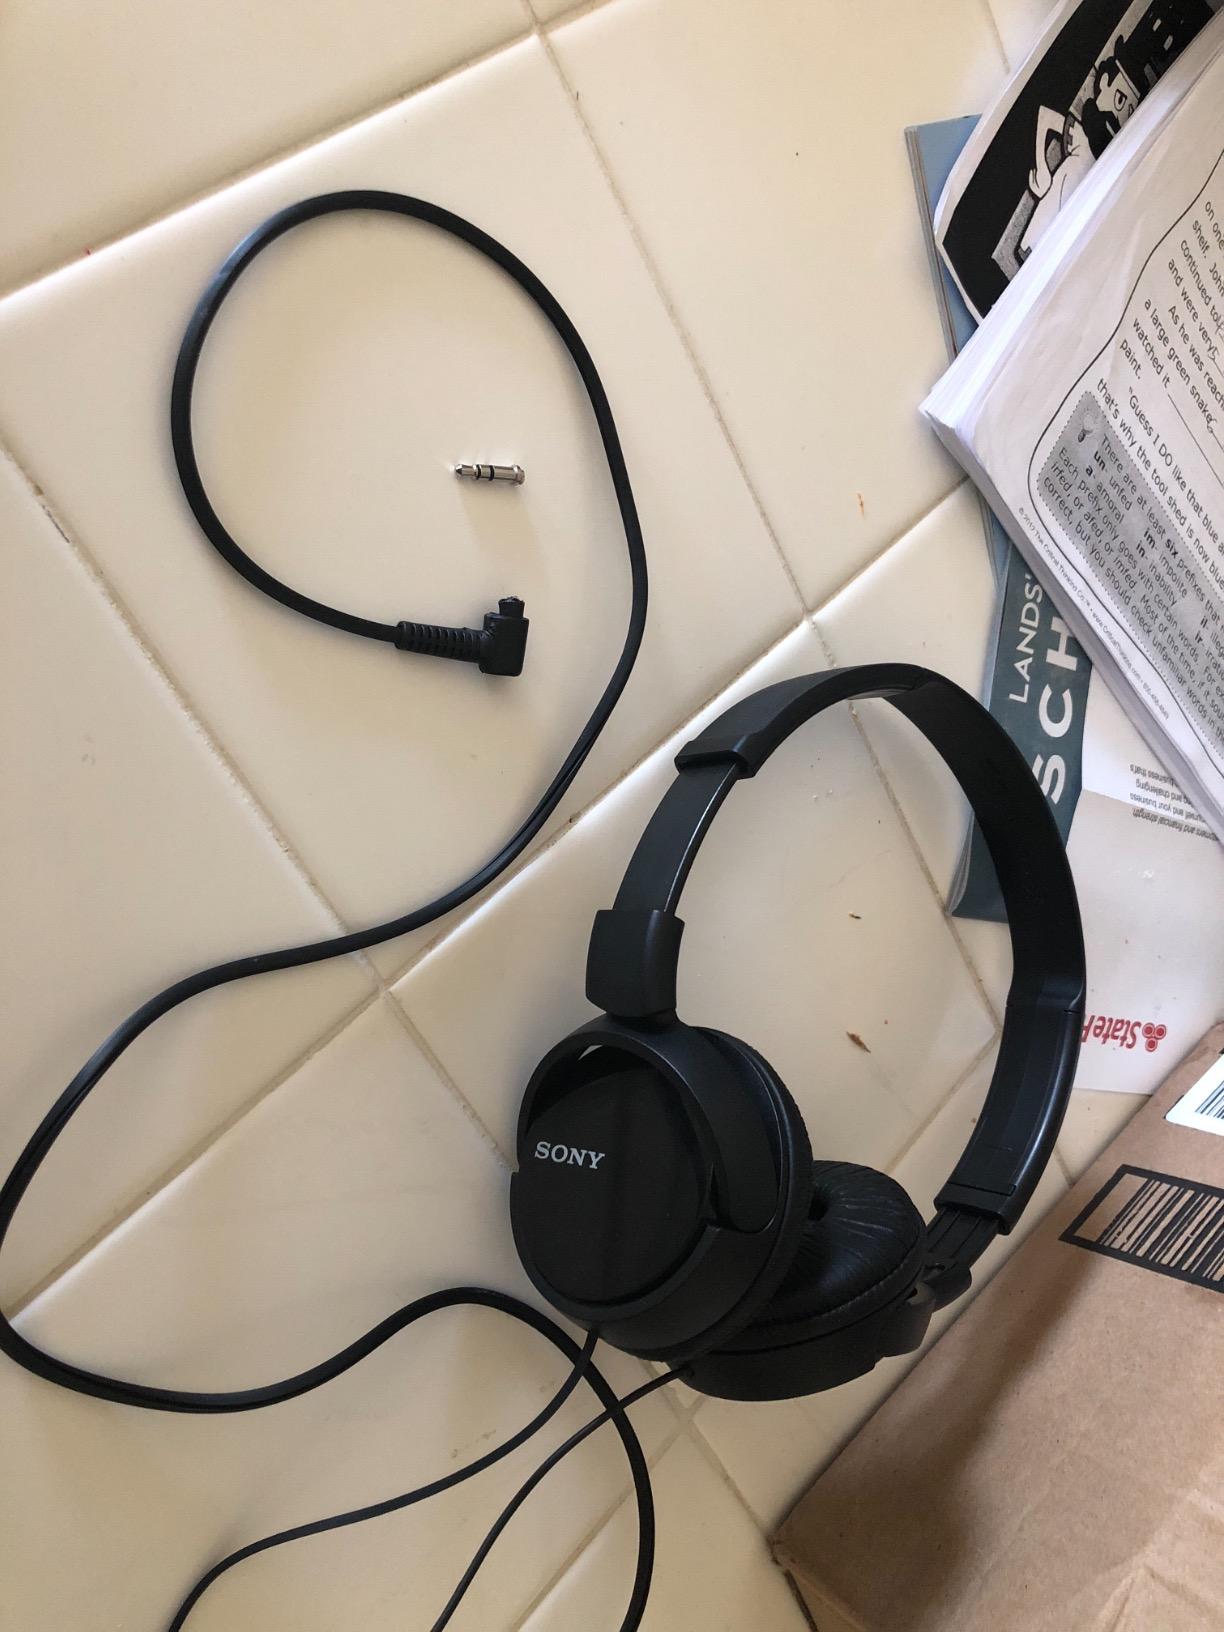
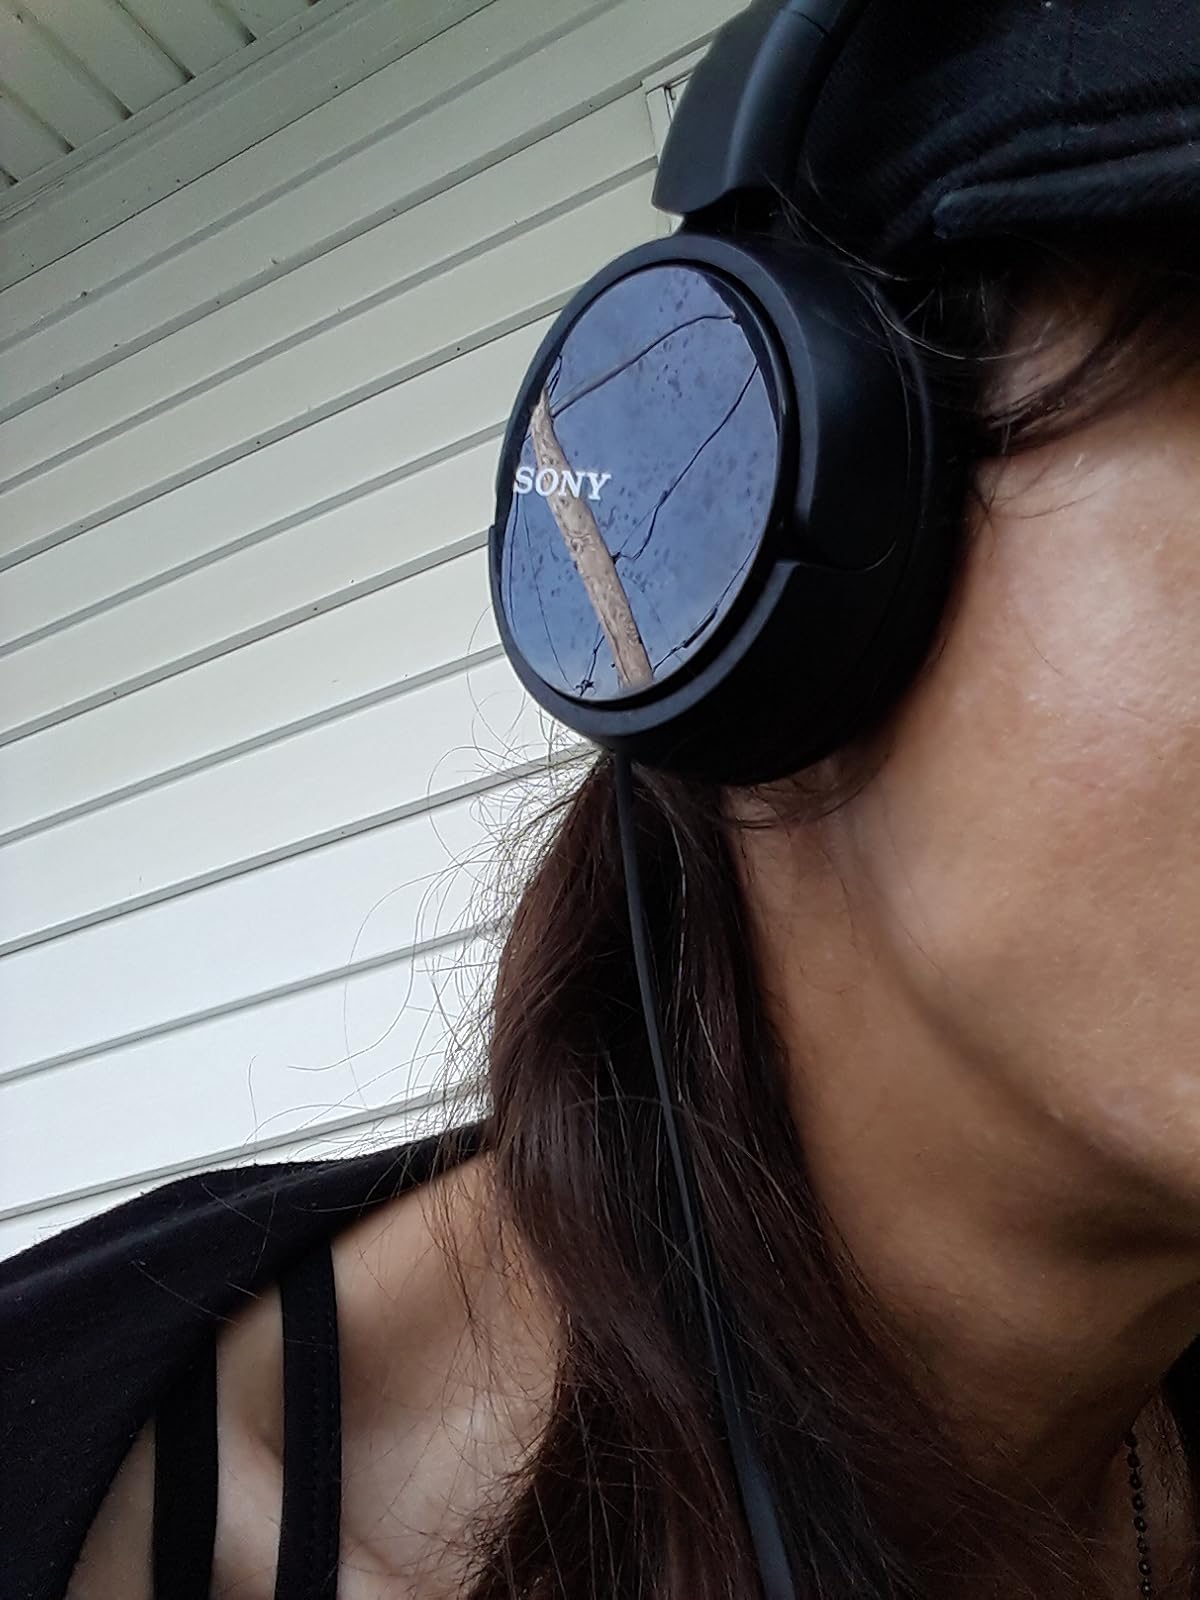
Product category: headphones
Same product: yes